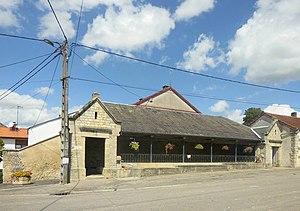
Lavoir d'Ormoy
Ormoy est une commune française située dans le département de la Haute-Saône, en région Bourgogne-Franche-Comté.